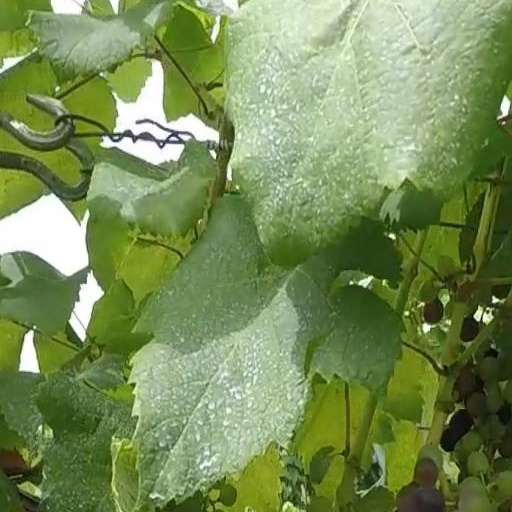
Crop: grape